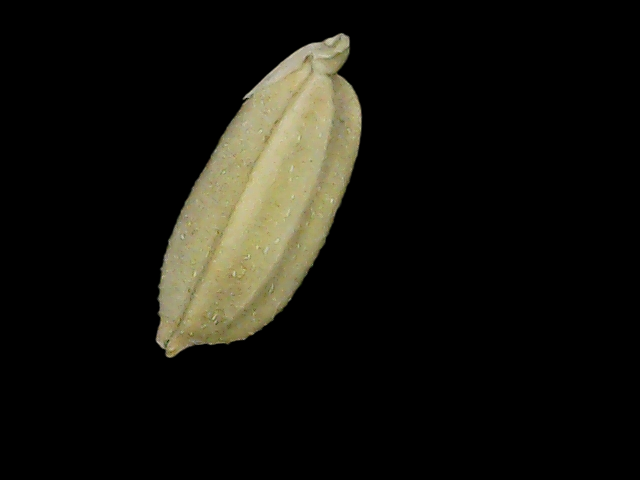
Rice variety: Bd52